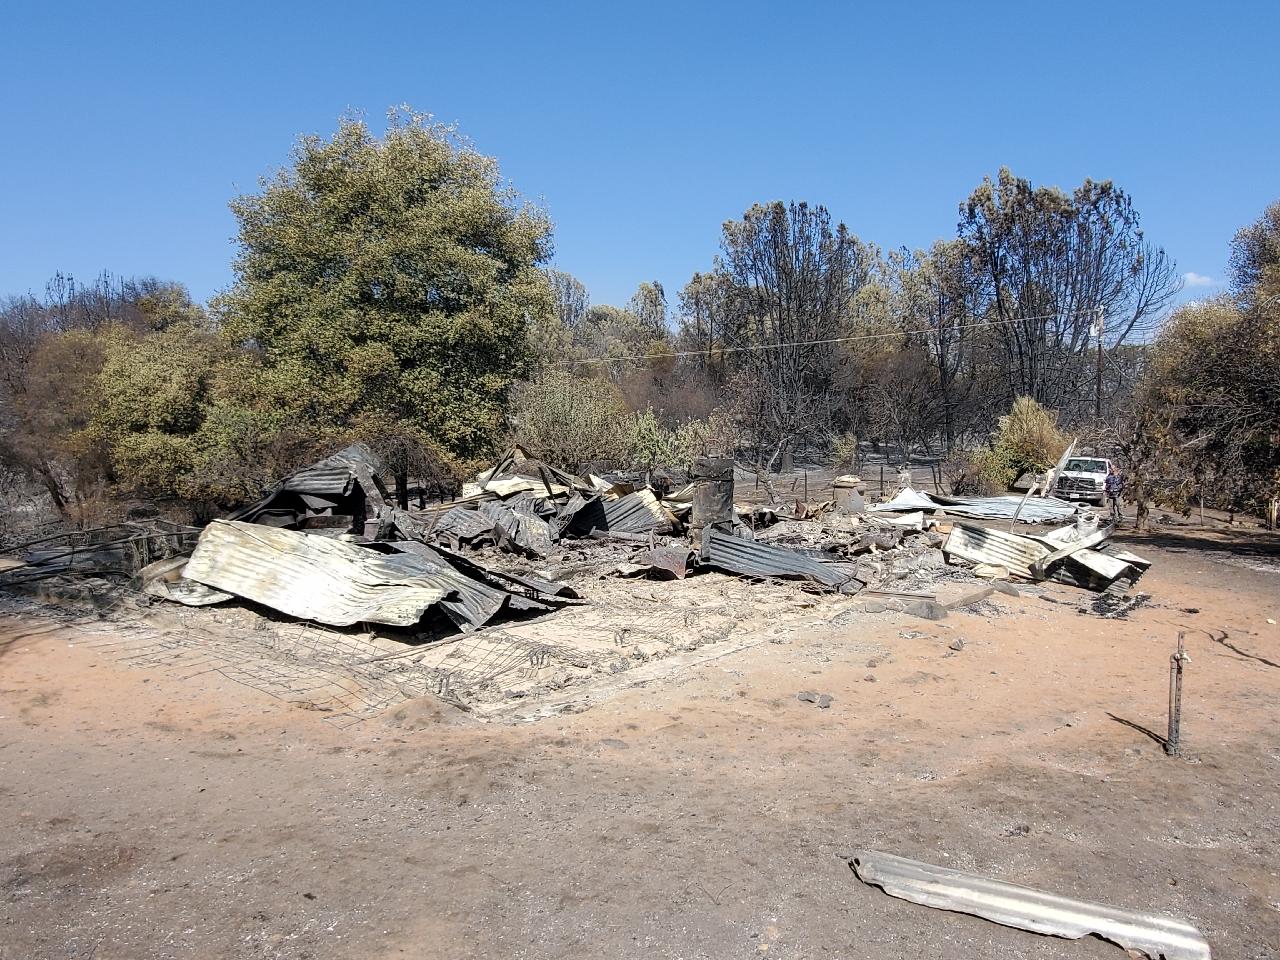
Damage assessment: destroyed